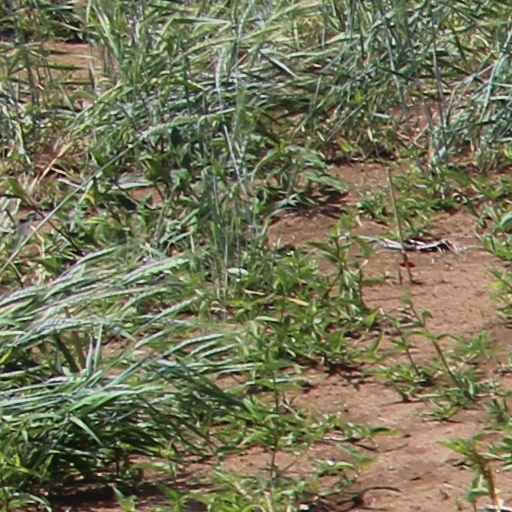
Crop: wheat